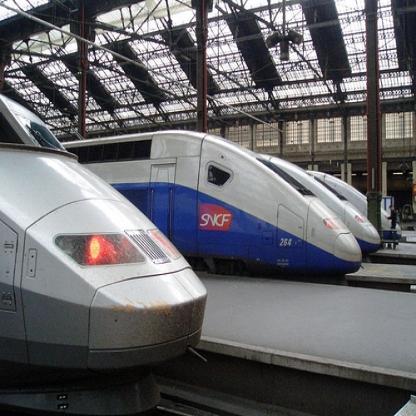
Scene: Indoor